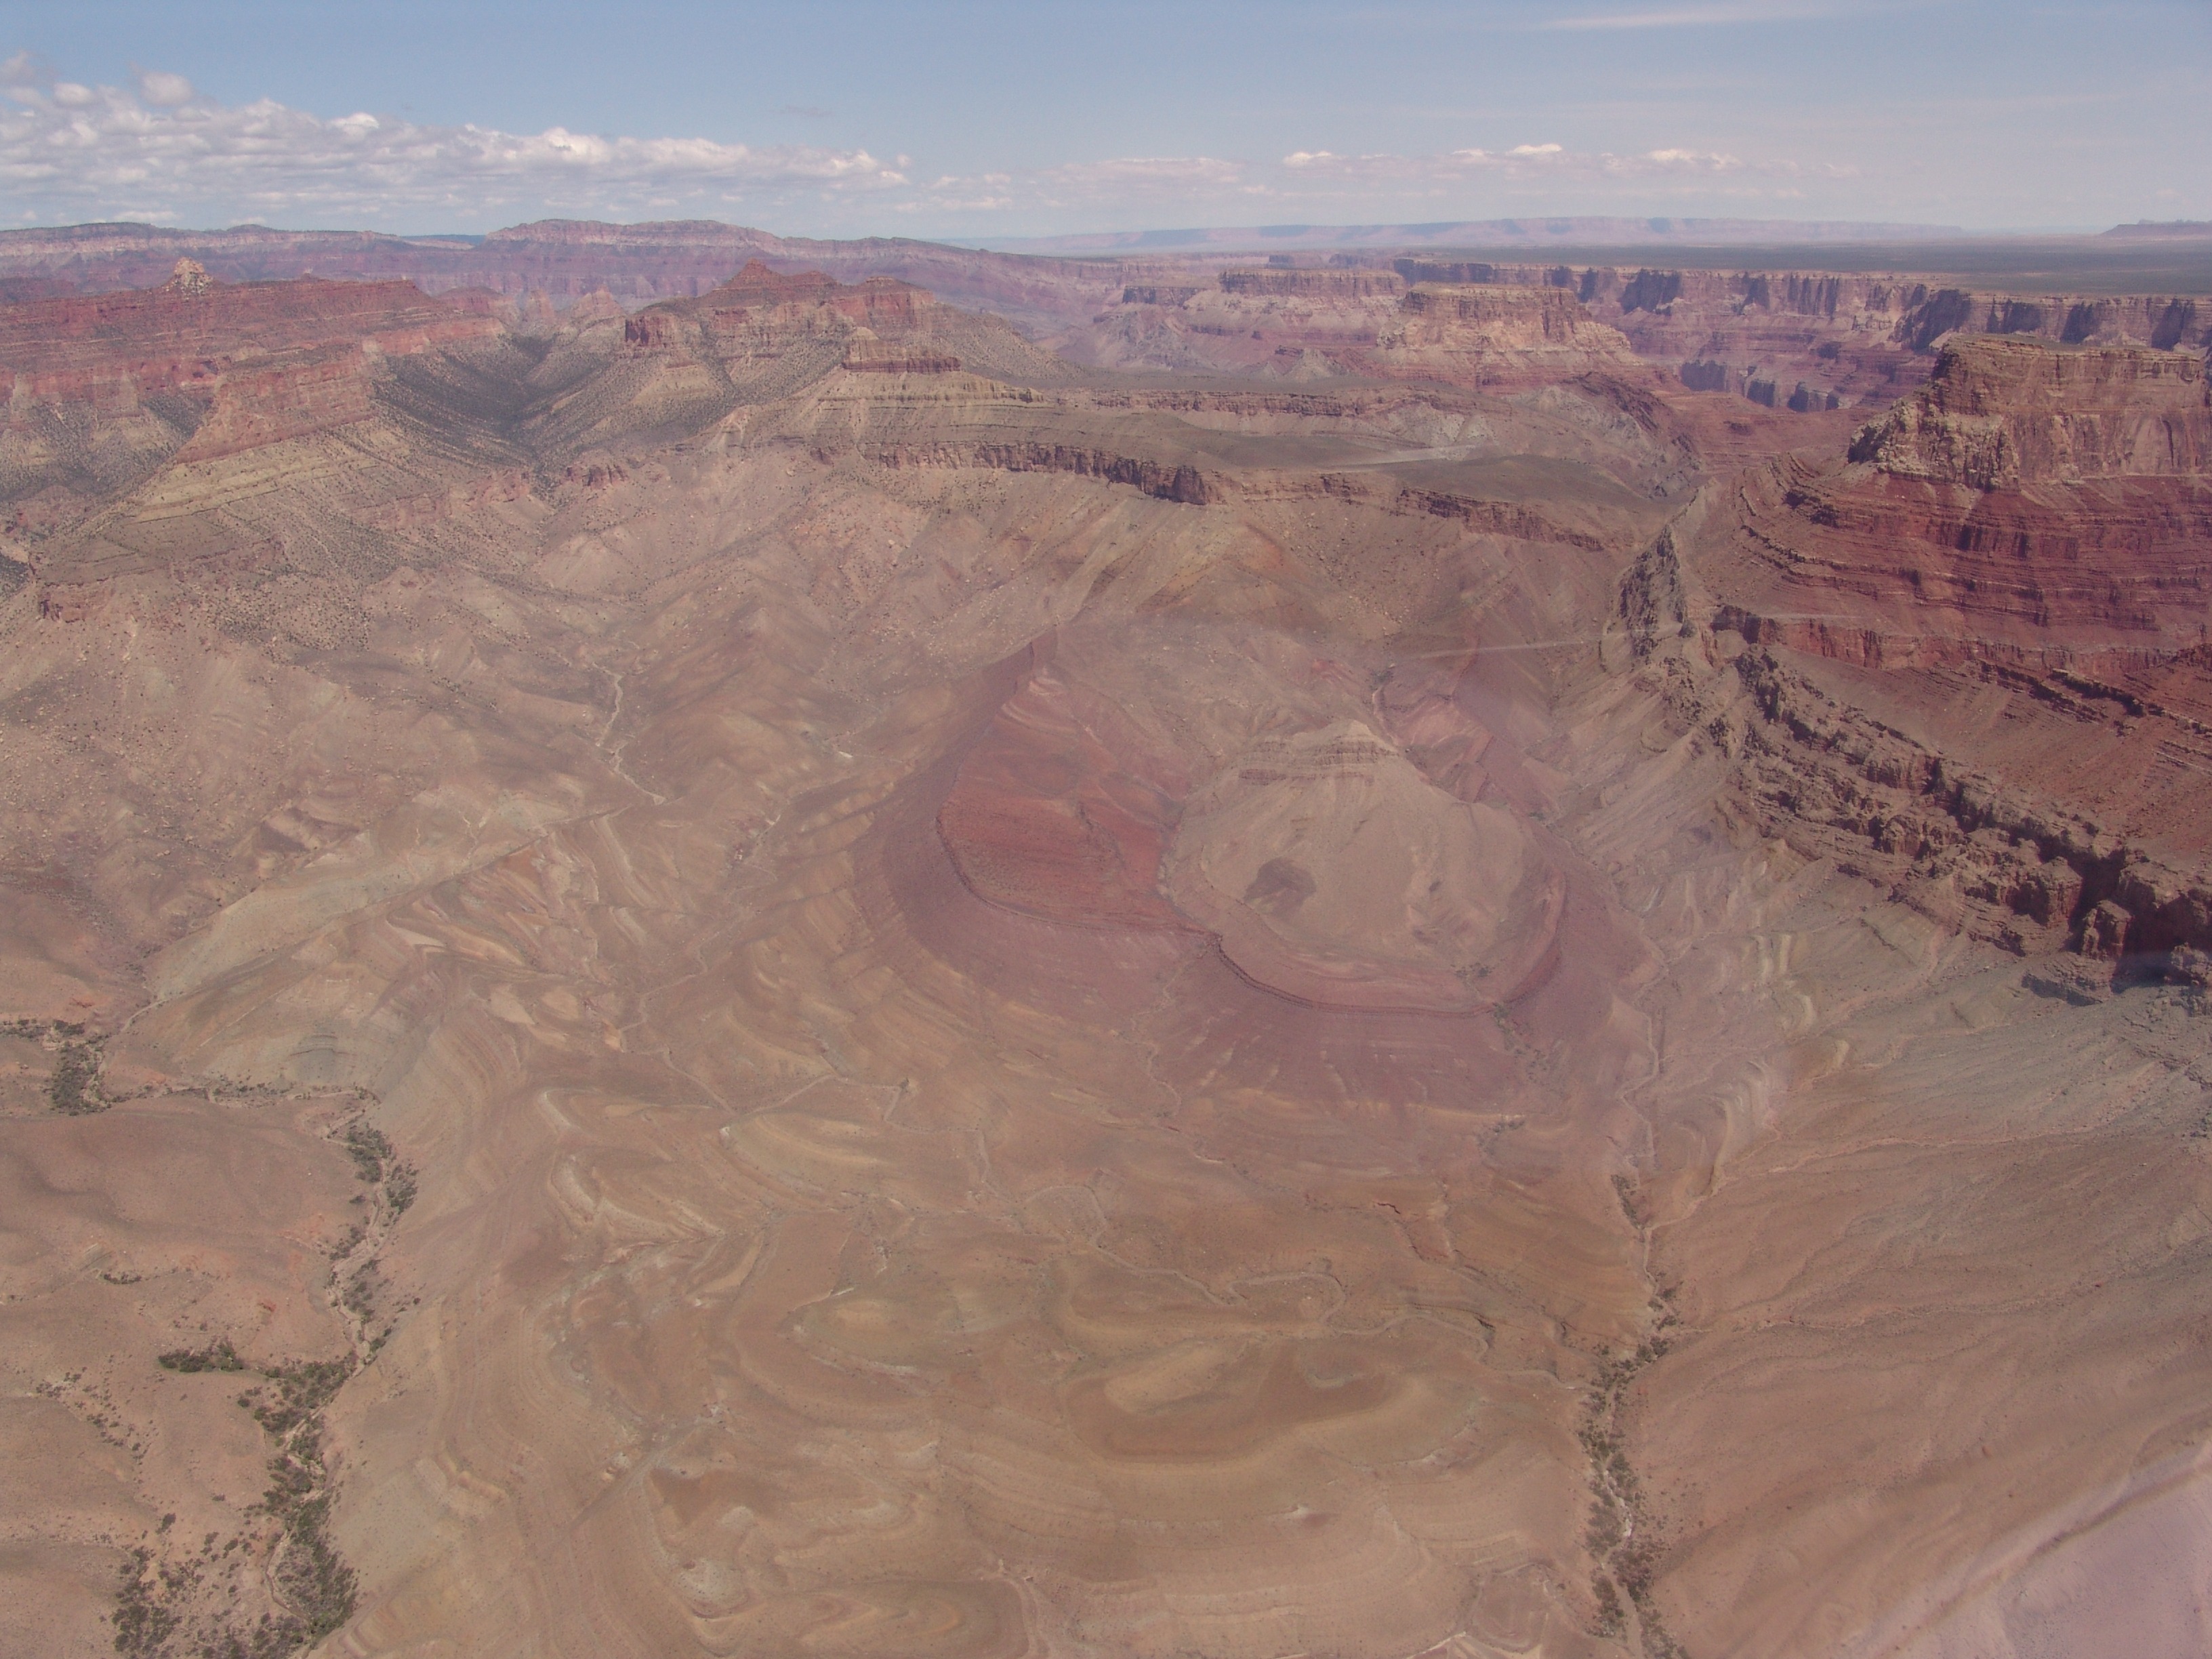
landscape, nature, rock, desert, view, valley, usa, soil, gorge, canyon, grand canyon, ledge, national park, plain, arizona, places of interest, geology, badlands, plateau, wide, wadi, landform, grand canyon national park, natural environment, geographical feature, aeolian landform